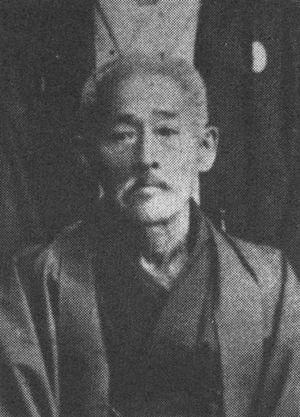
Le Gōjū Ryū est une forme de karaté.
Kanryō Higaonna, nom chinois Shen Shanxi né le 10 mars 1853, dans le village de Nishi à Naha, sur l'île d'Okinawa, dans le royaume de Ryūkyū, décédé en 1915, à Naha également, conquis en 1879 par l'Empire du Japon, parfois aussi appelé Higashionna. Il est issu d'une famille de marchands de bois de chauffage, qui était un confort coûteux à l'époque dans l'archipel Ryūkyū.
Le Naha-te est le nom de l'un des deux styles majeurs de karaté d'Okinawa.